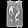
Label: T - shirt / top